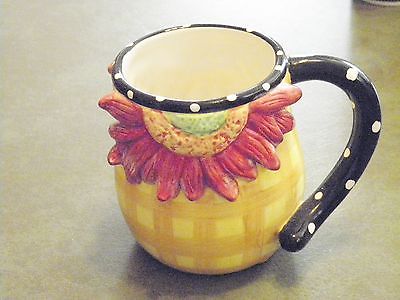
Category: mug